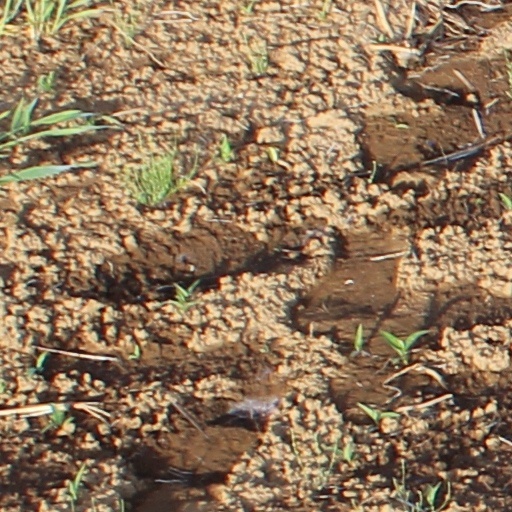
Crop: wheat